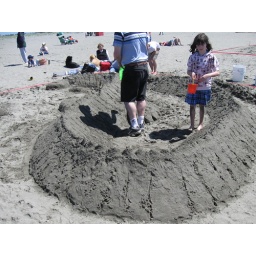
Ocean Shores Sand castle building festival 2008. Happens in Late July